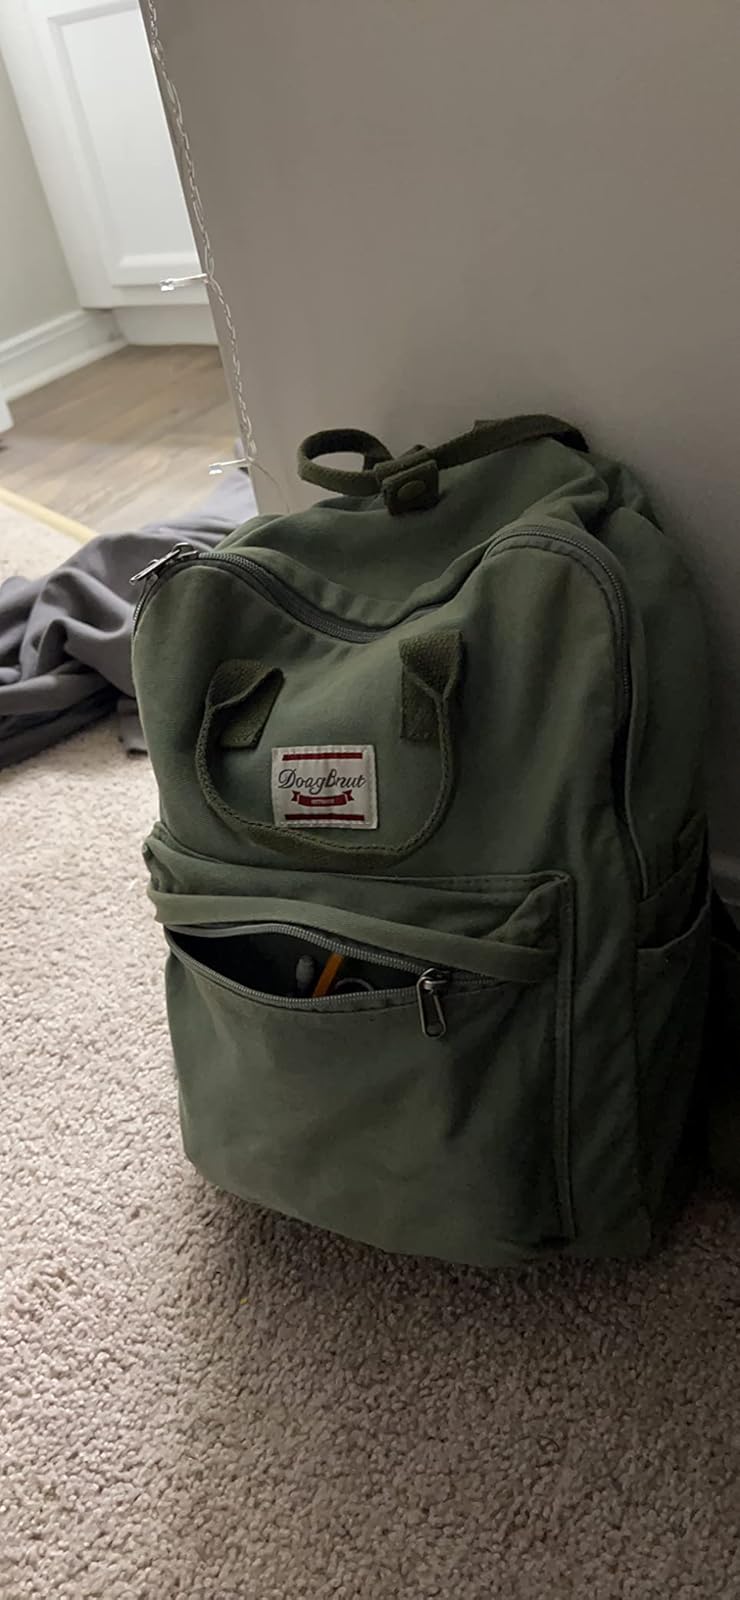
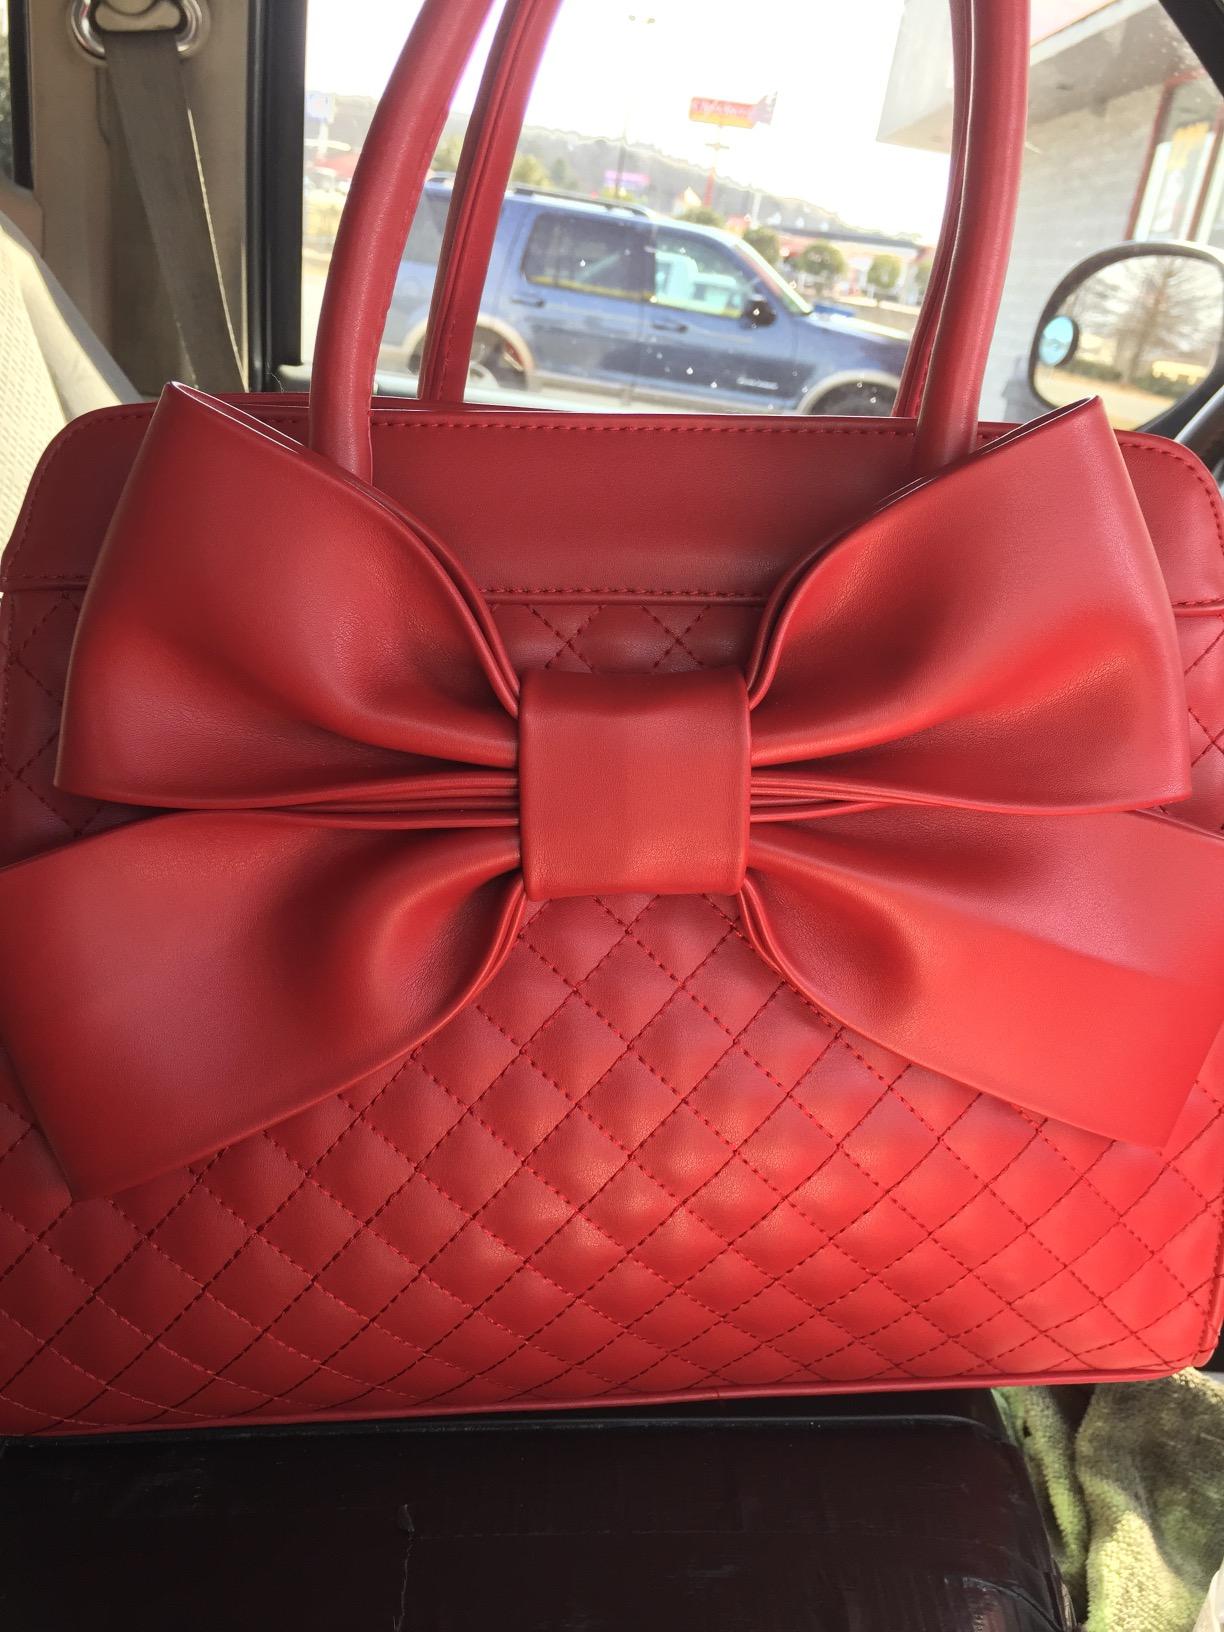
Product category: accessories_handbag
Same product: no